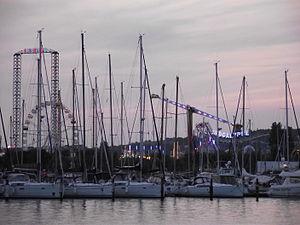
Vue du Luna Park Cap d'Agde depuis le port du Cap d'Agde
Le Cap d'Agde est une station balnéaire dans la commune française d'Agde en Occitanie. Elle se situe au pied d'un ancien volcan, le mont Saint-Loup, au bord de la mer Méditerranée. Elle est construite à partir de 1970 à l’emplacement d’un marais sur la planification de l'aménagement touristique du littoral du Languedoc-Roussillon.